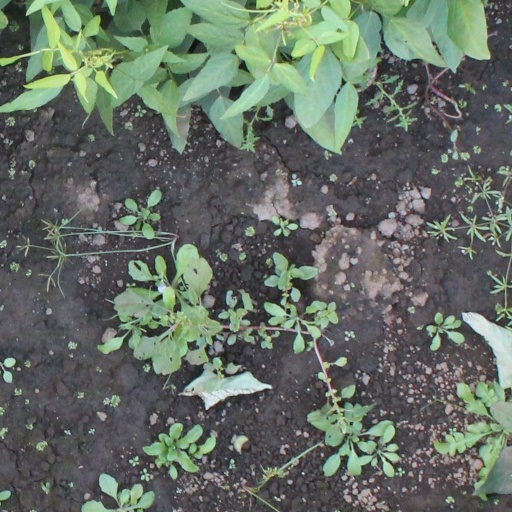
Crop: soybean